Moritz Wesemann

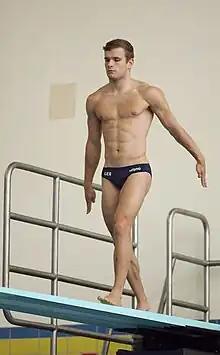
Wesemann in 2023

Moritz Wesemann (born 10 May 2002) is a German diver. He is the 2023 European champion in the 3 metre springboard event.